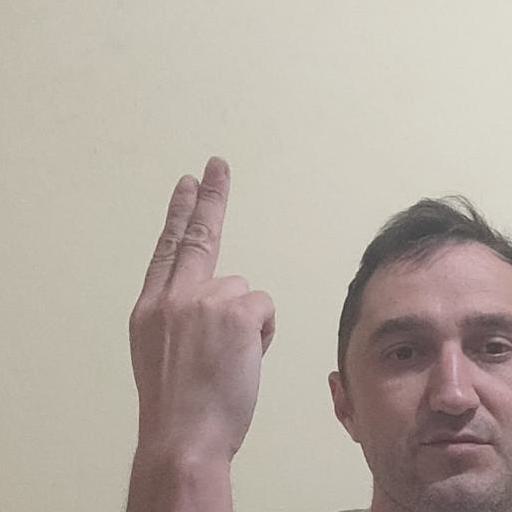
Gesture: two_up_inverted